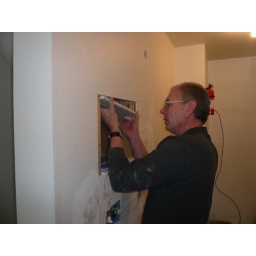
Steve fabricating hole in wall for flat screen